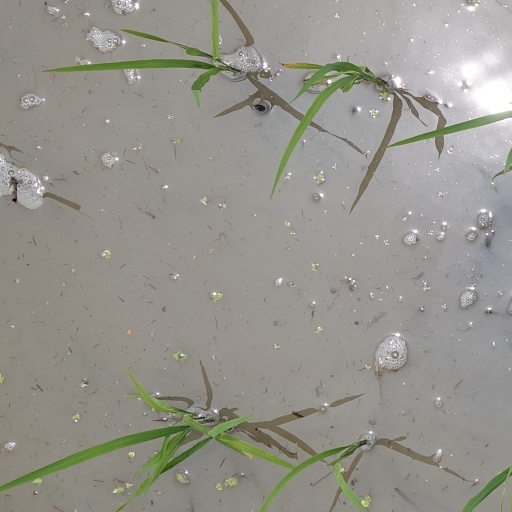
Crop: rice